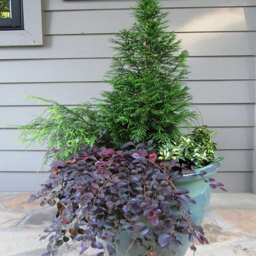
year later the small shrubs doubled in size .